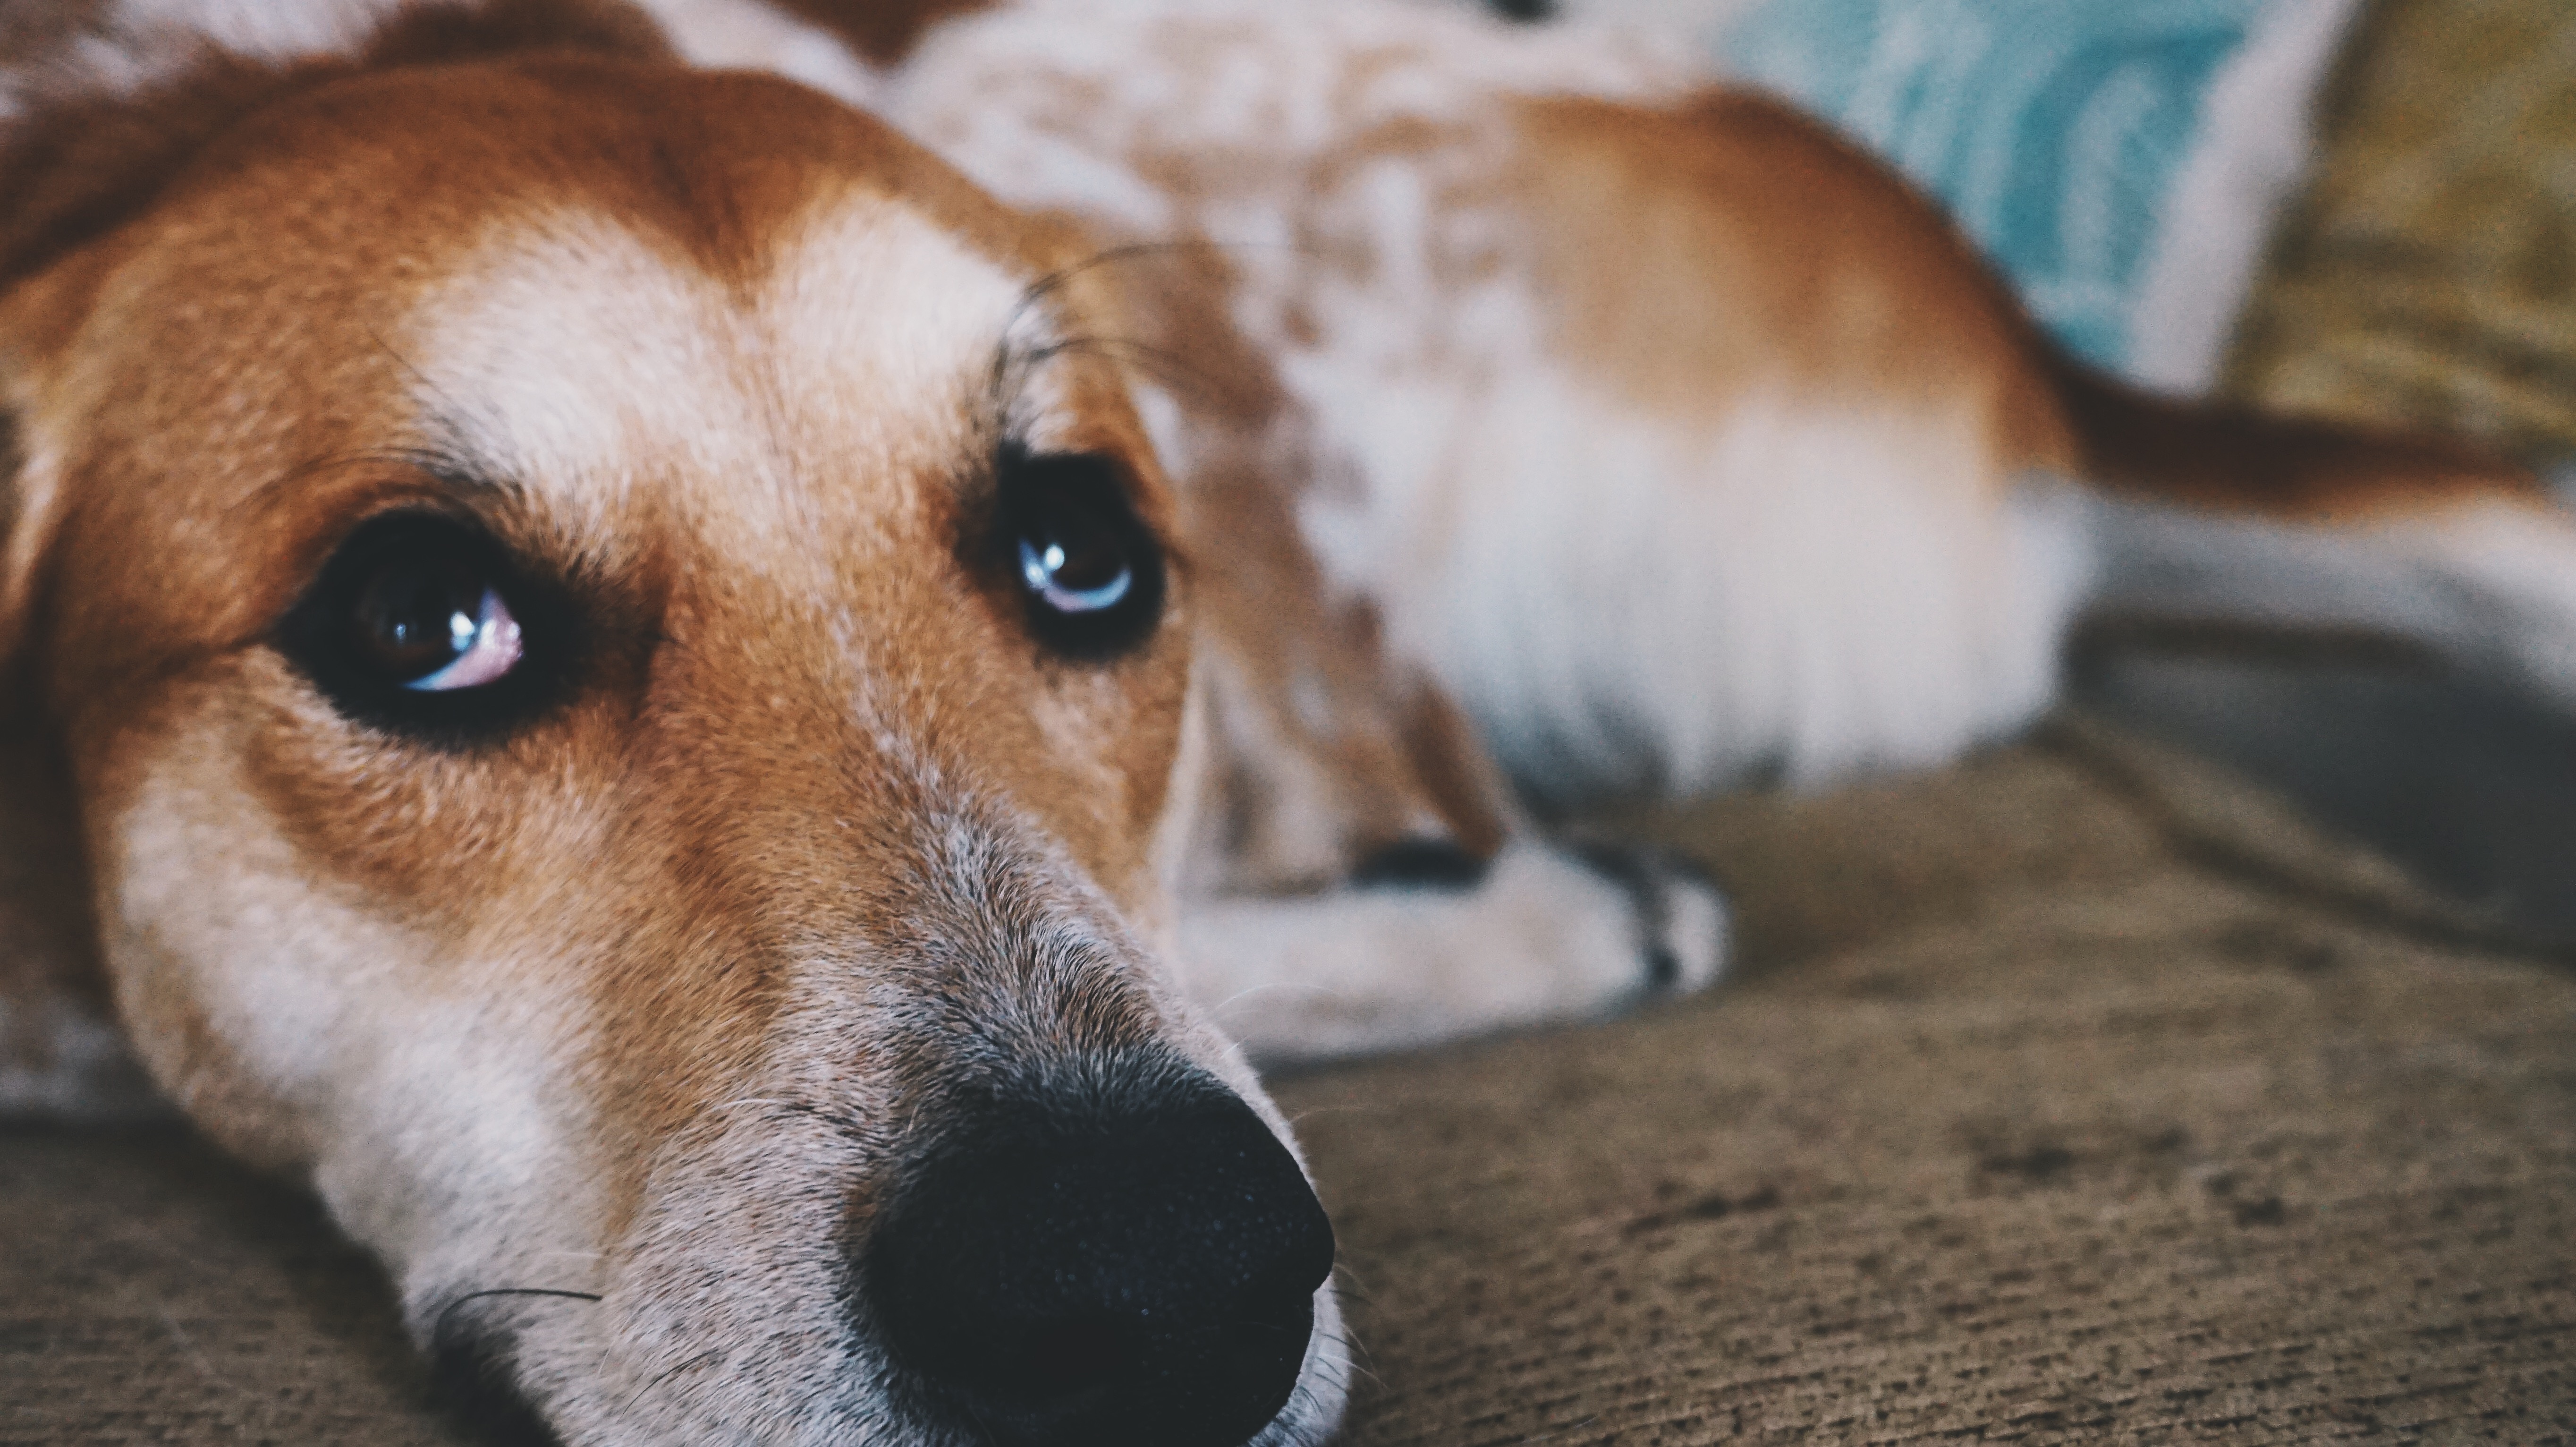
puppy, dog, mammal, hound, close up, nose, whiskers, eye, vertebrate, beagle, dog like mammal